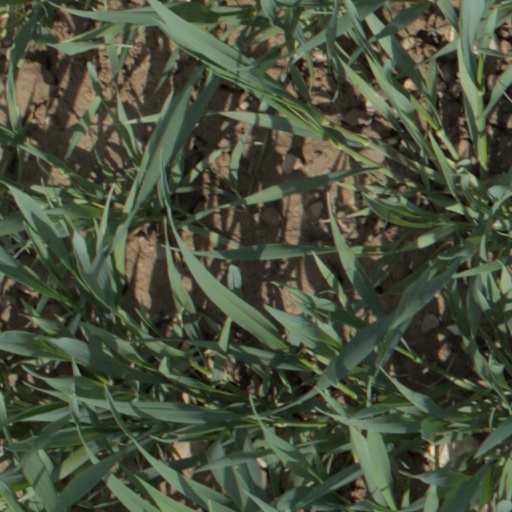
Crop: wheat